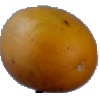
Label: Cucumber Ripe 2